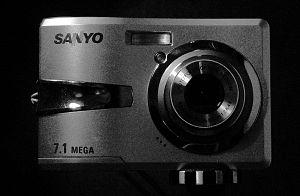
Sanyo Electric Co., Ltd. est une entreprise japonaise d'électronique. Le mot Sanyo signifie trois océans, les océans Pacifique, Atlantique et Indien.